Winnipeg

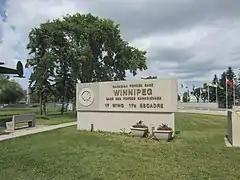
Entrance to CFB Winnipeg. CFB Winnipeg is the home garrison for a number of Royal Canadian Air Force units.

Winnipeg has seven school divisions: Winnipeg School Division, St. James-Assiniboia School Division, Pembina Trails School Division, Seven Oaks School Division, Division Scolaire Franco-Manitobaine, River East Transcona School Division, and Louis Riel School Division. Winnipeg also has several religious and secular private schools.